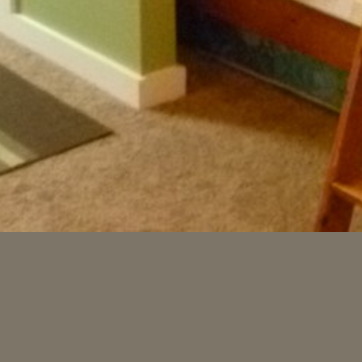
Material: carpet